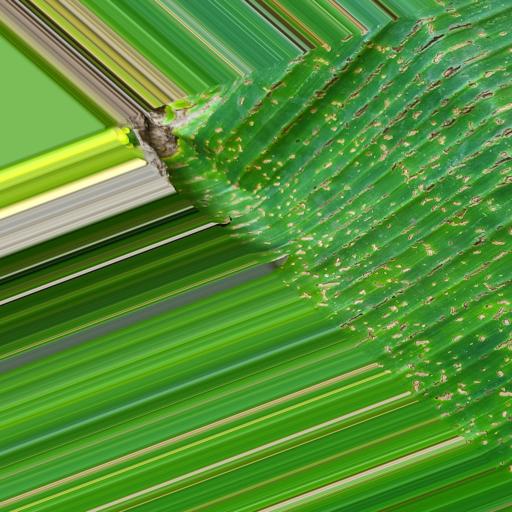
Label: insect_pest